Eastern Creek, New South Wales

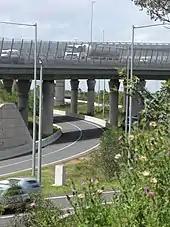
Light Horse Interchange

Eastern Creek features many industrial developments and often the description 'Eastern Creek Area' also includes the industrial developments in the neighbouring suburbs of Arndell Park and Huntingwood. With this in mind most statistics and demographic information is not available for this suburb by itself. Eastern Creek Waste and Recycling Centre also takes up a large part of the suburb.